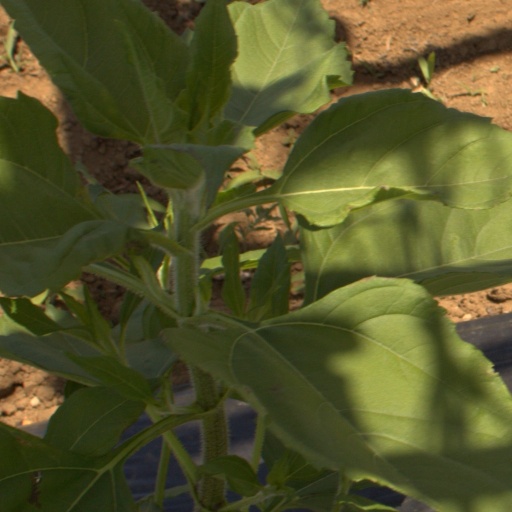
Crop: Jerusalem artichoke